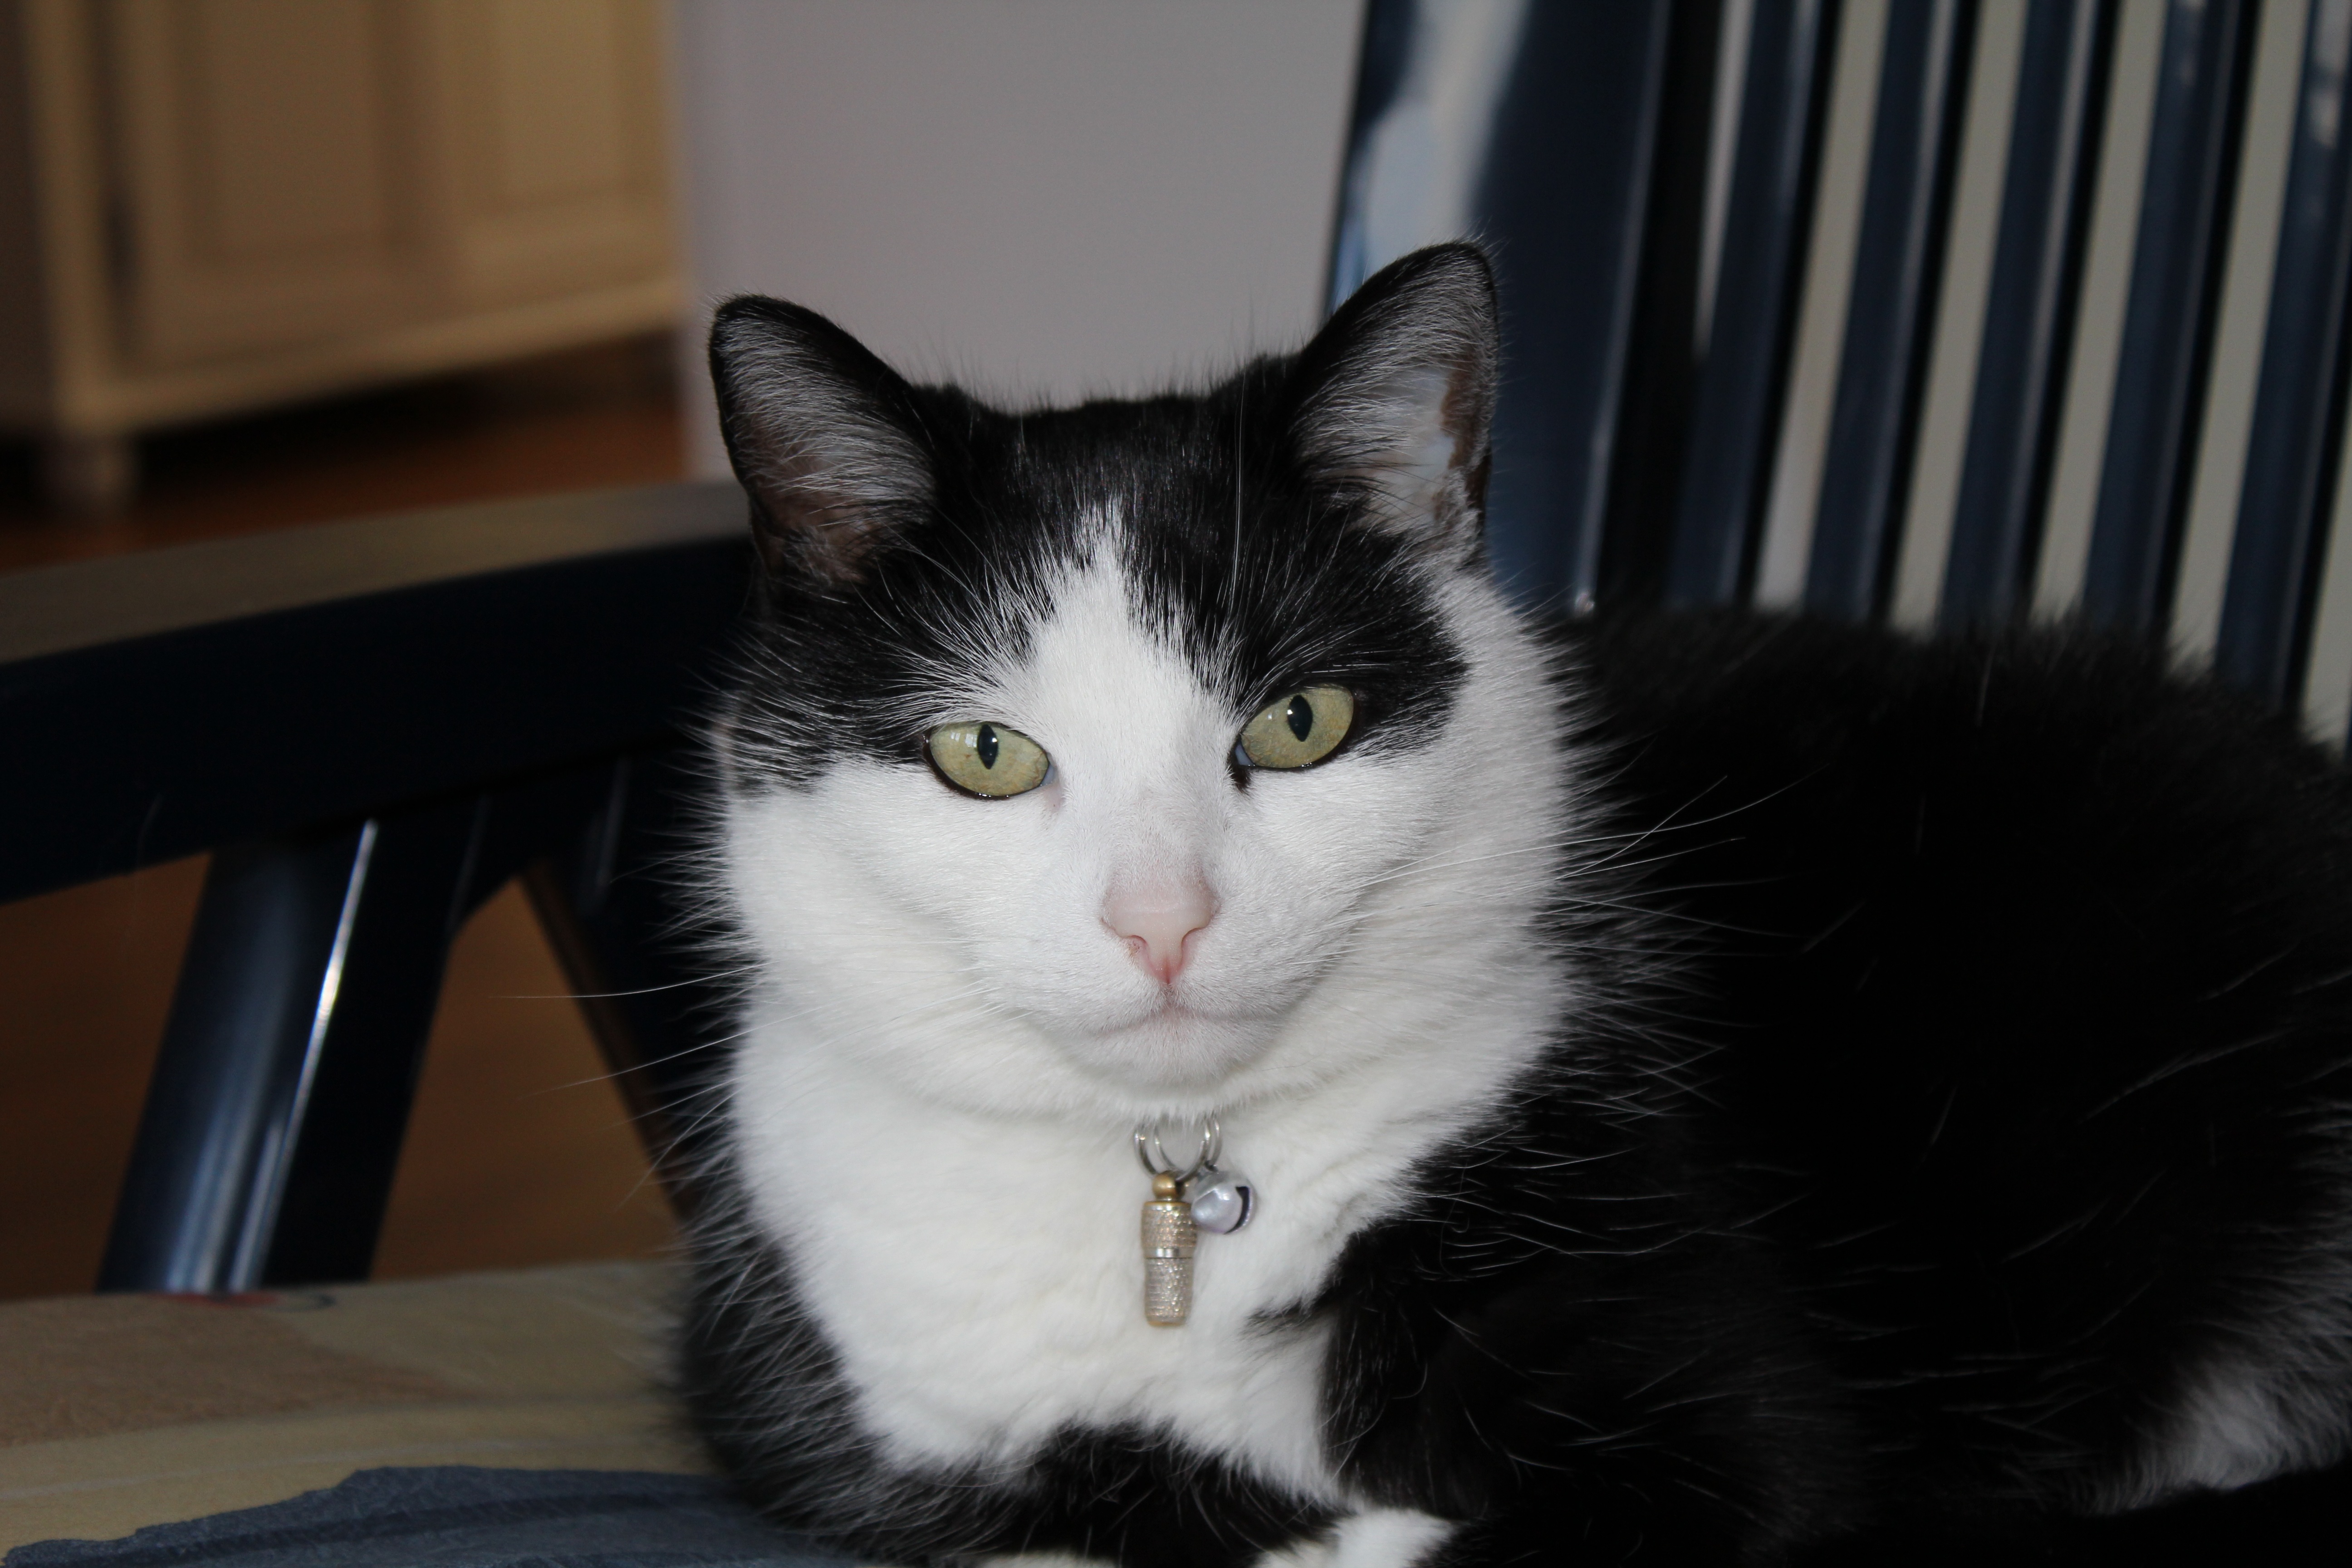
cute, pet, kitten, cat, mammal, black, cats, nose, whiskers, vertebrate, nice, cat face, norwegian forest cat, european shorthair, small to medium sized cats, cat like mammal, domestic short haired cat, domestic long haired cat